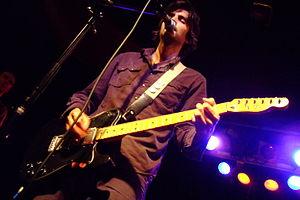
The New Year est un groupe de rock américain formé en 1999 par les frères Matt et Bubba Kadane, à la suite de la séparation de leur précédent groupe Bedhead. Ils publient leur premier album en 2000, Newness Ends, enregistré avec Steve Albini. The End Is Near et The New Year suivent, et sont positivement accueillis par la presse comme Pitchfork et AllMusic. En février 2017, le groupe annonce son premier album en neuf ans, Snow, pour le 28 avril 2017.